Grimalkin

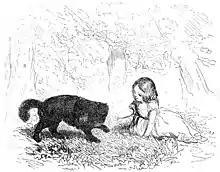
Louis Le Breton's illustration of a grimalkin from the "Dictionnaire Infernal"

A grimalkin, also known as a greymalkin, is an archaic term for a cat. The term stems from "grey" (the colour) plus "malkin", an archaic term with several meanings (a low class woman, a weakling, a mop, or a name) derived from a hypocoristic form of the female name Maud. Scottish legend makes reference to the grimalkin as a faery cat that dwells in the highlands.